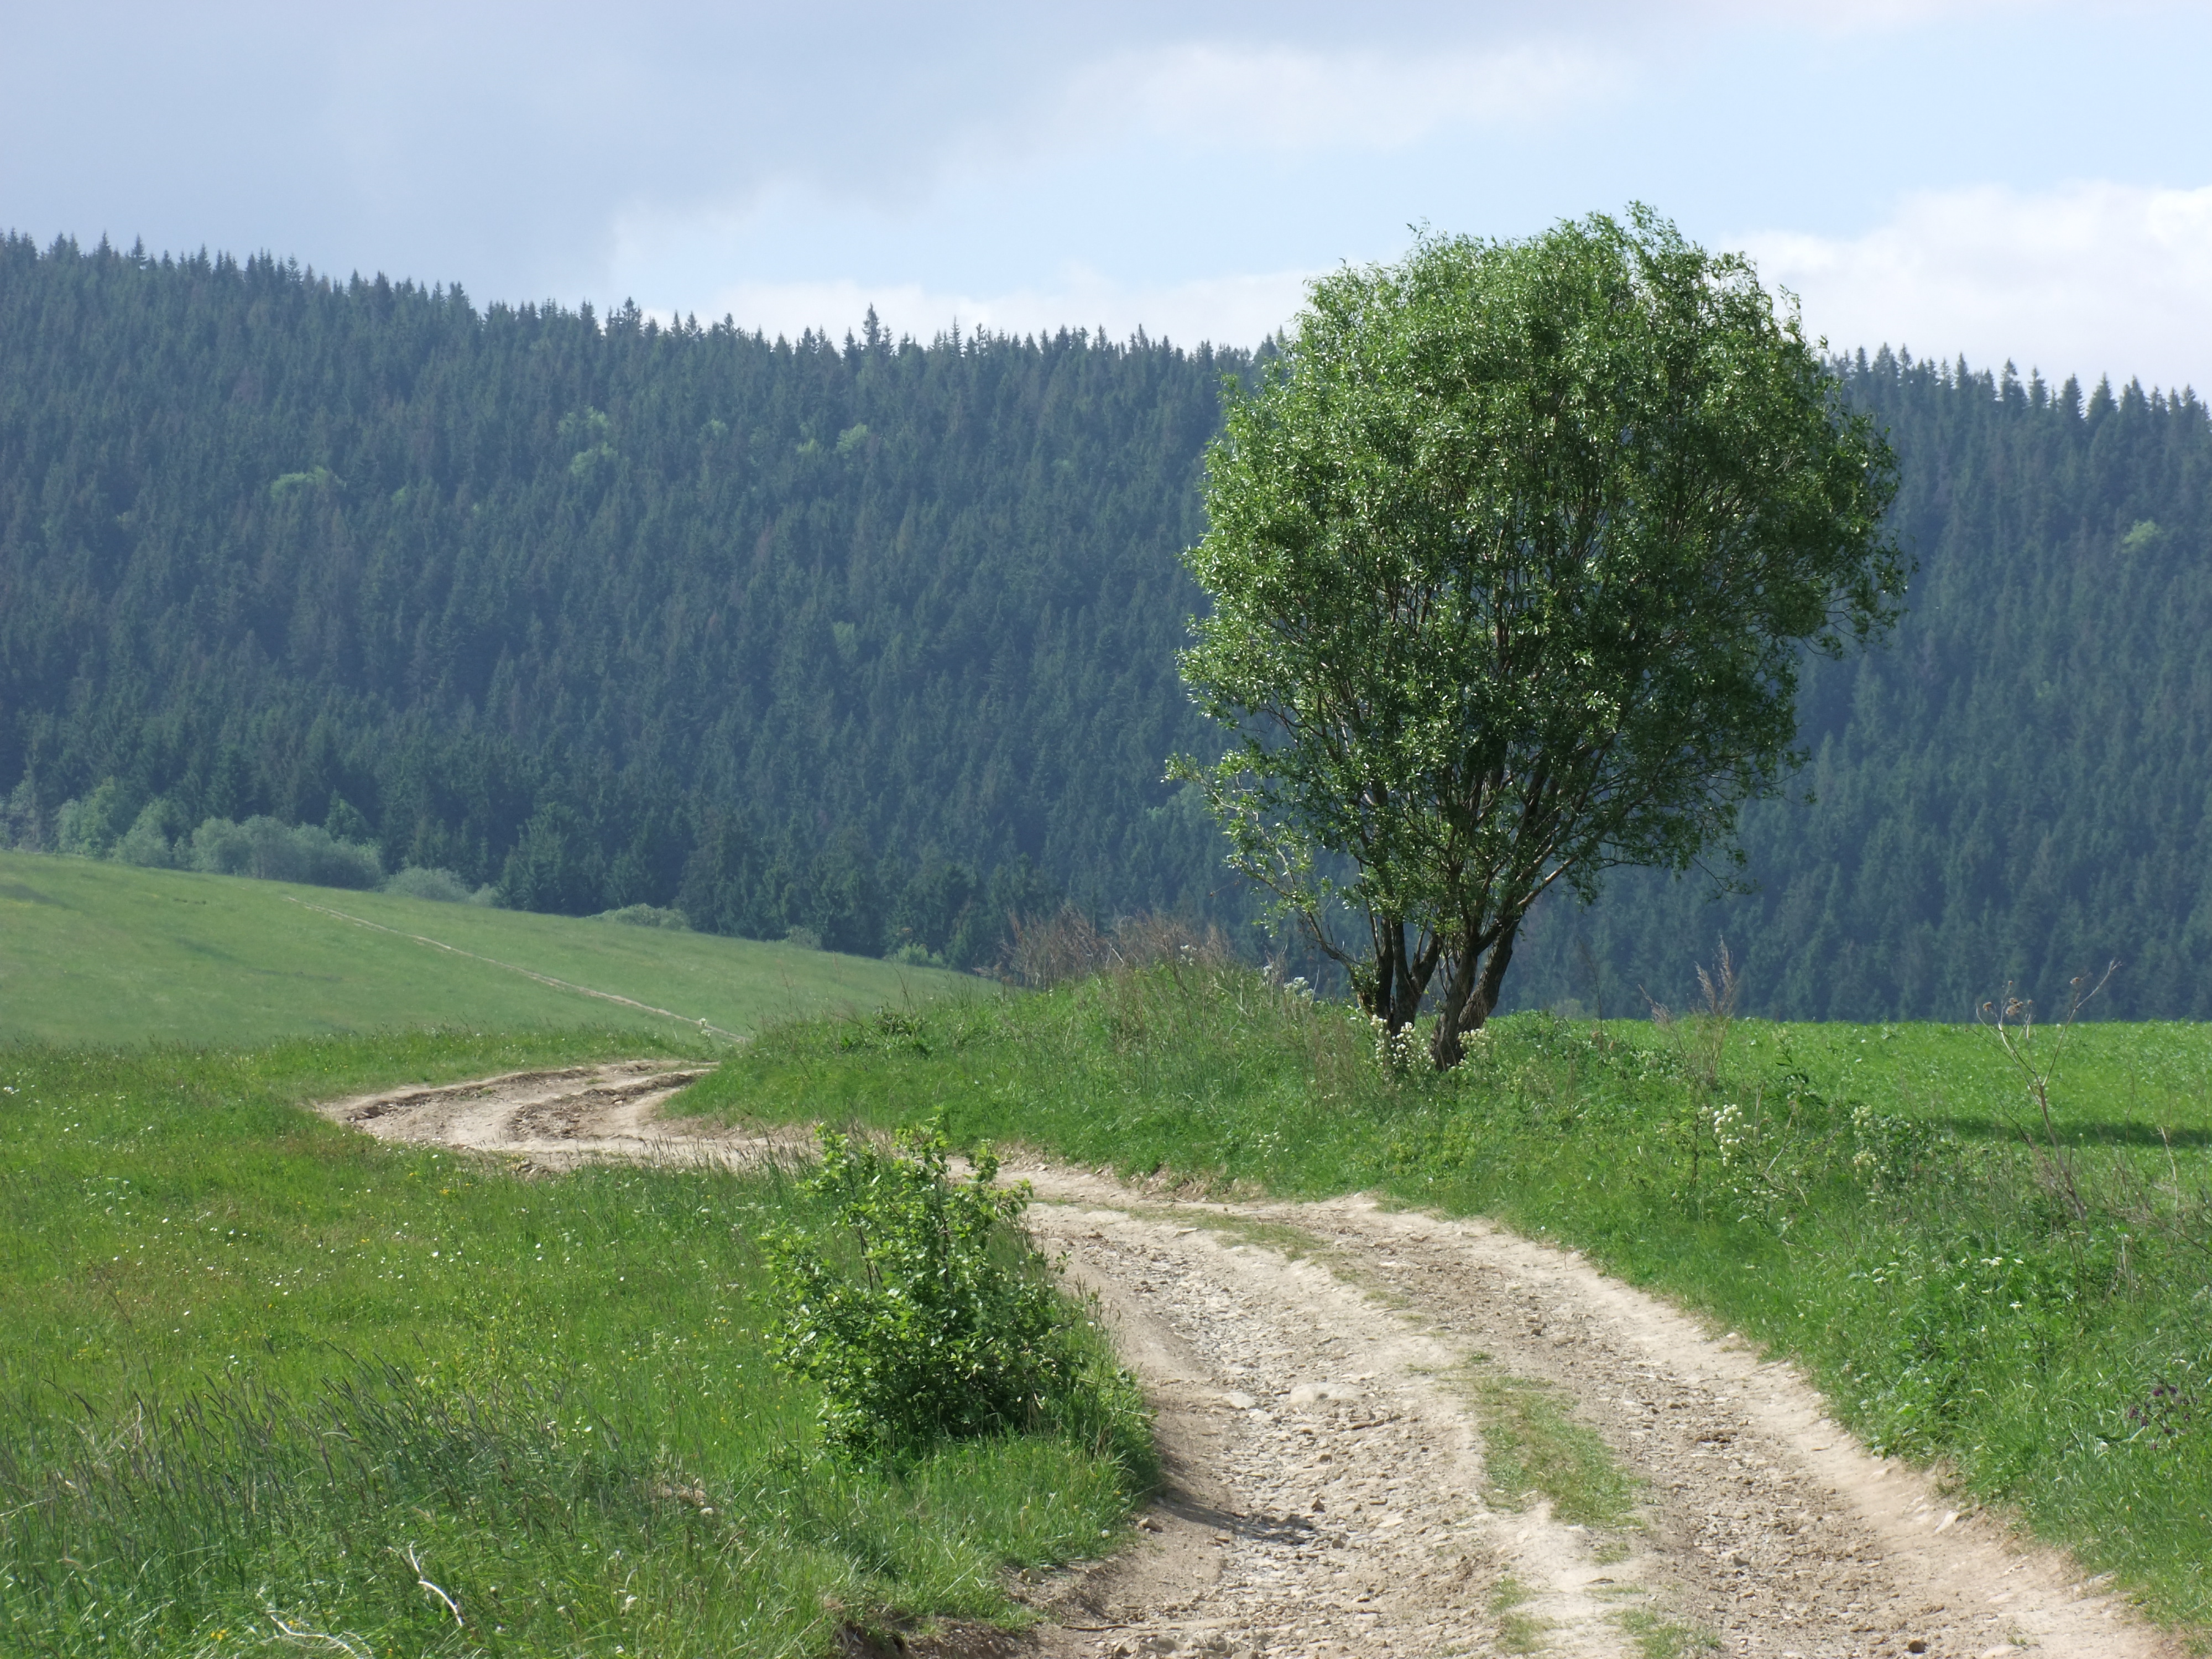
way, tree, meadow, countryside, nature, slovakia, europe, vegetation, natural landscape, road, land lot, dirt road, trail, forest, soil, plain, grassland, rural area, nature reserve, wilderness, terrain, evergreen, hill station, temperate coniferous forest, pasture, path, spruce fir forest, field, prairie, larch, temperate broadleaf and mixed forest, tropical and subtropical coniferous forests, conifer, woodland, subshrub, fir, valley, grove, chaparral, national park, pine, shrubland, Northern hardwood forest, plantation